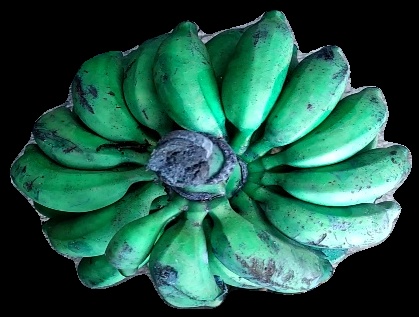
Variety: rasbale
Grade: grade3